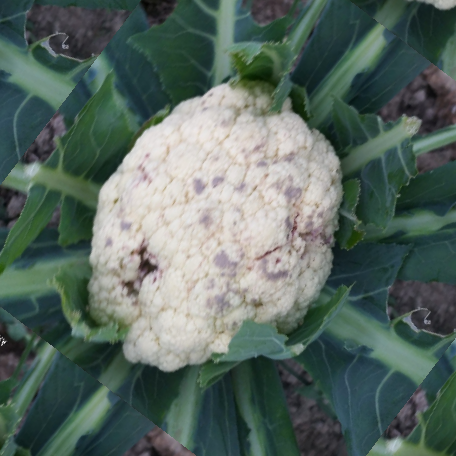
Label: Bacterial spot rot